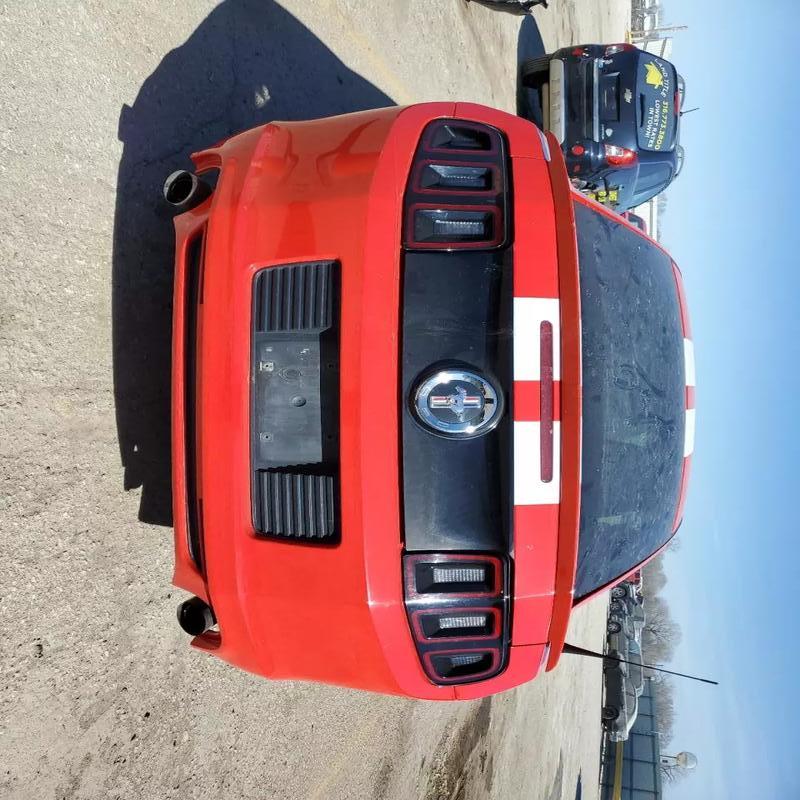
Aucun dommage détecté.
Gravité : aucun